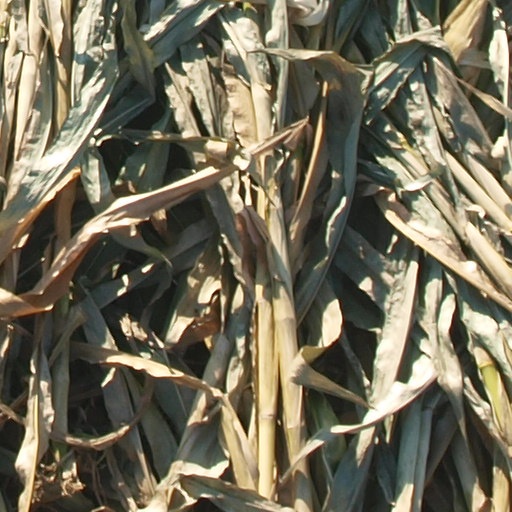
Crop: maize; corn